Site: brandenburg
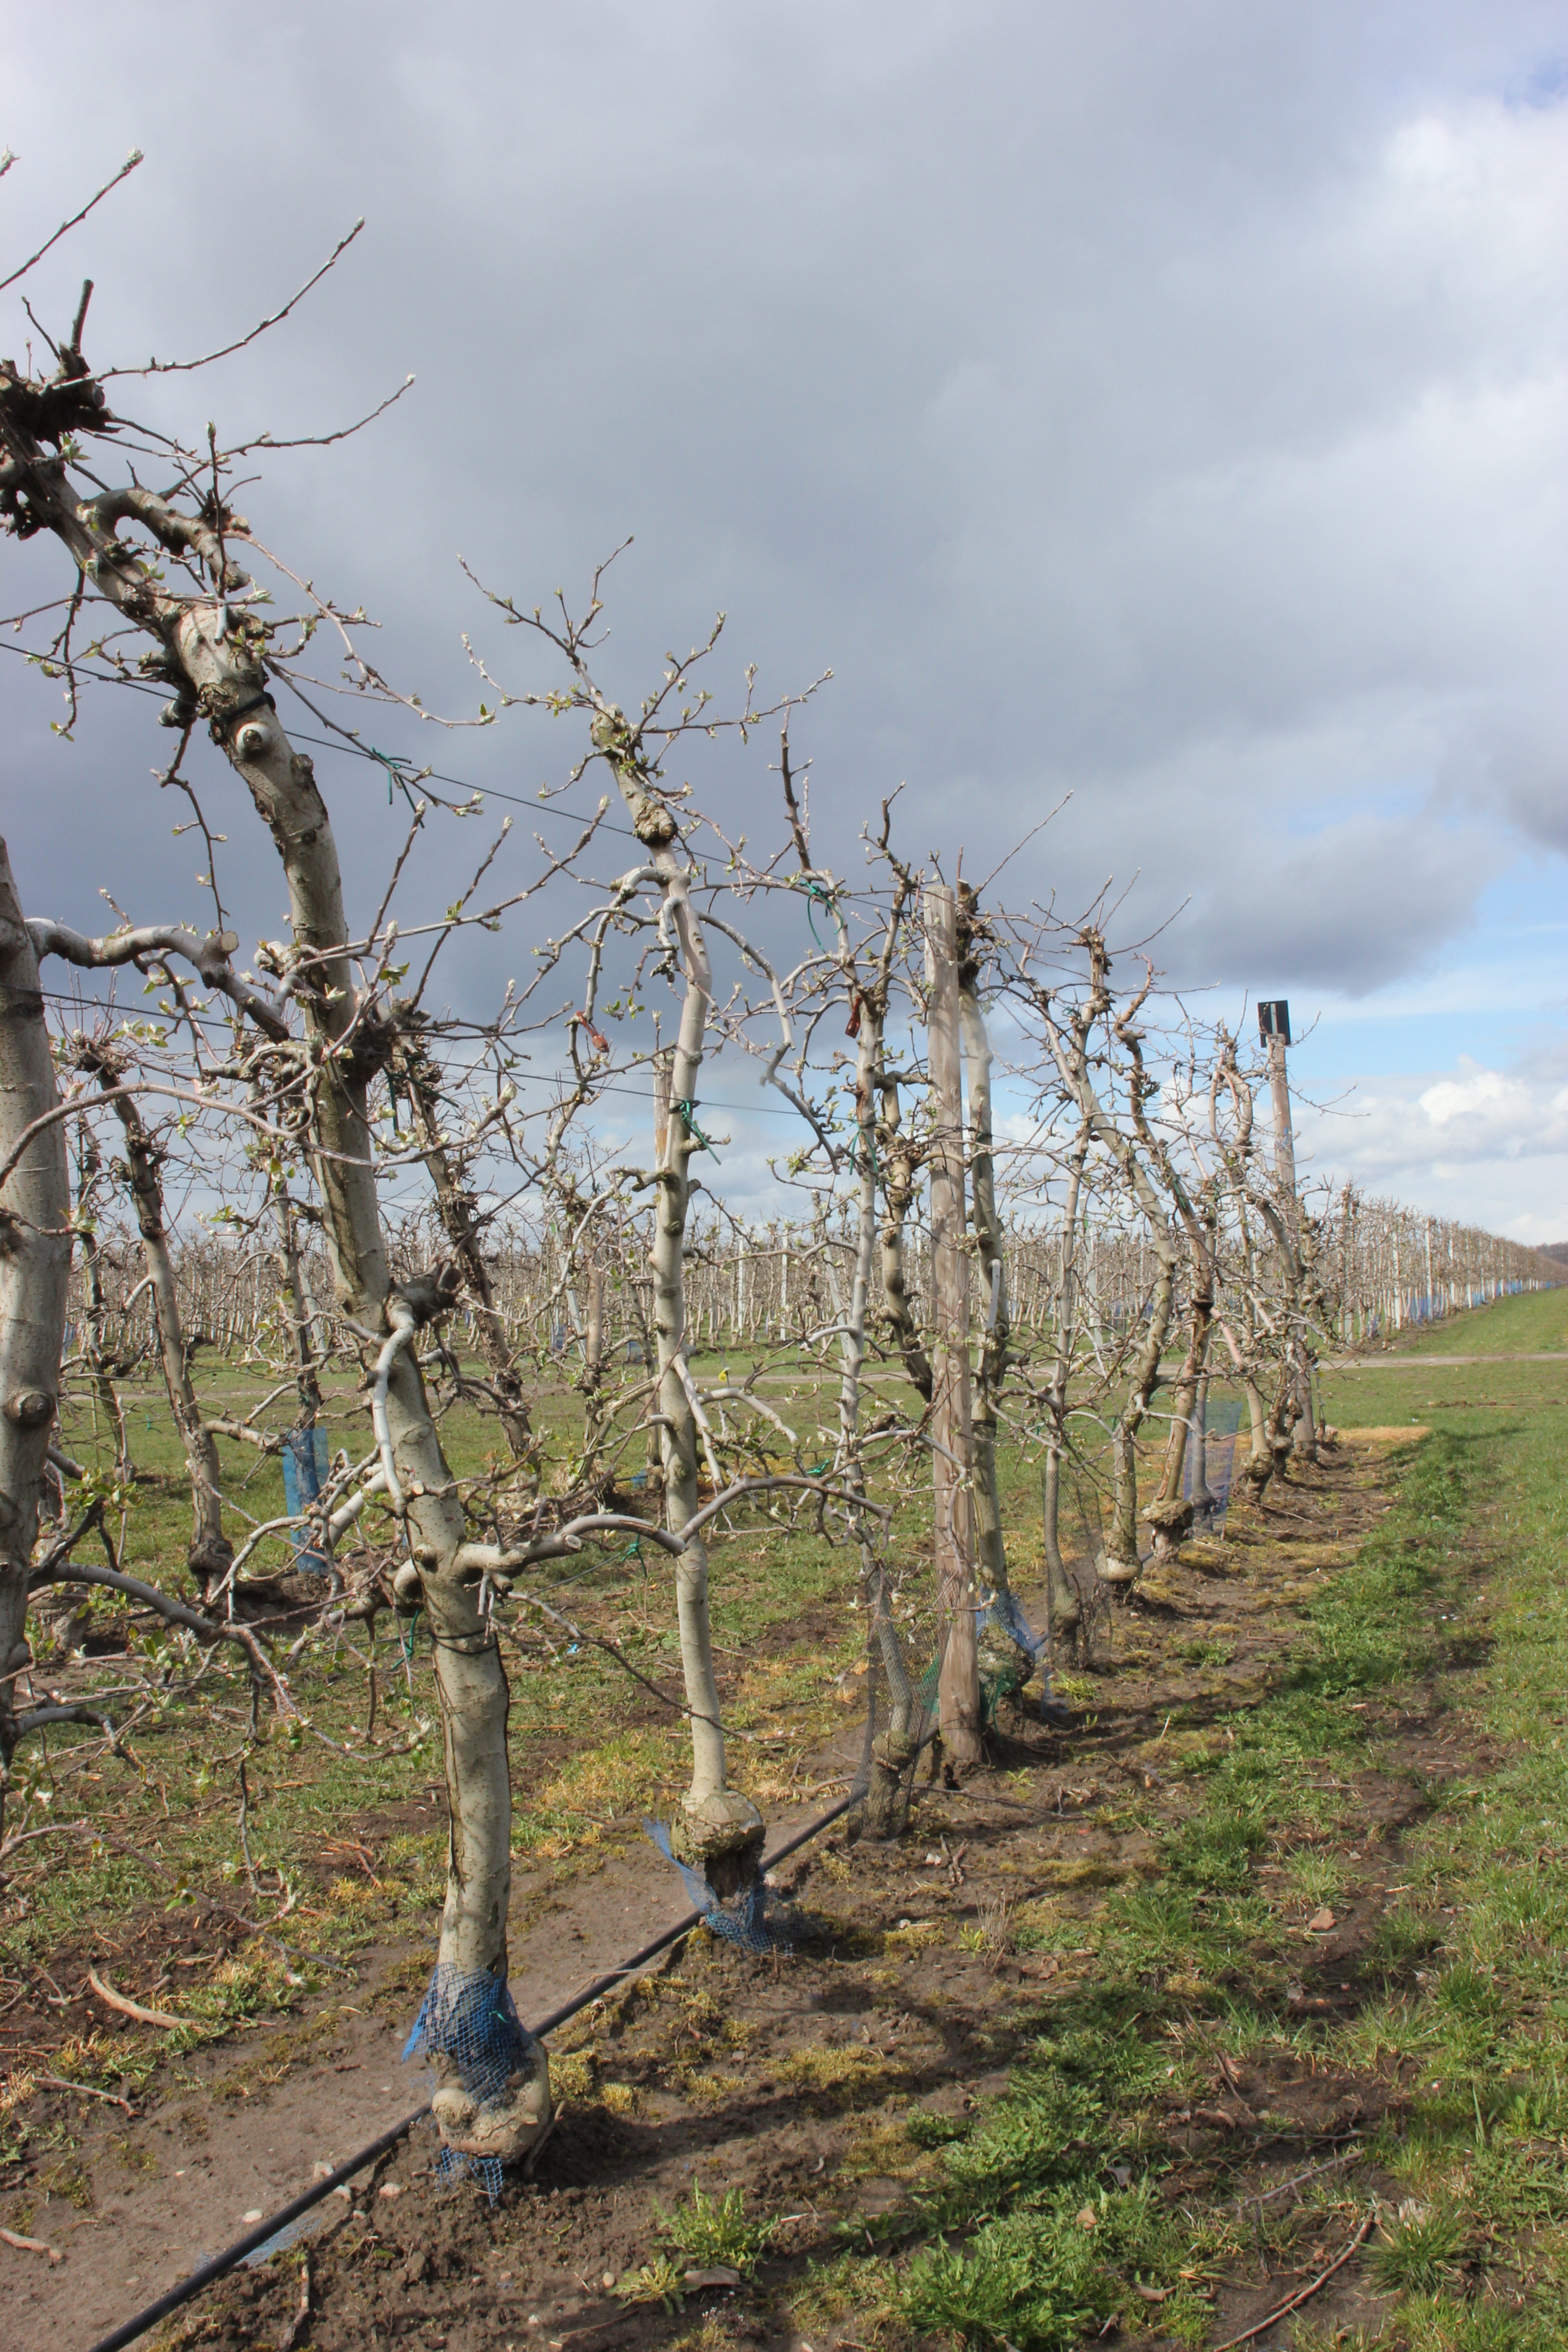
Growth stage (BBCH 55): Inflorescence emergence